List of aircraft in the Smithsonian Institution

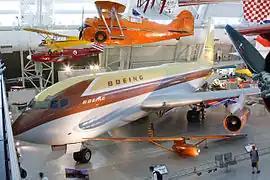
Boeing 367-80

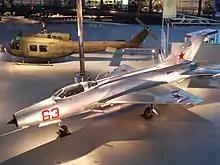
Mikoyan-Gurevich MiG-21F-13

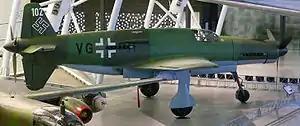
Dornier Do 335 Pfeil

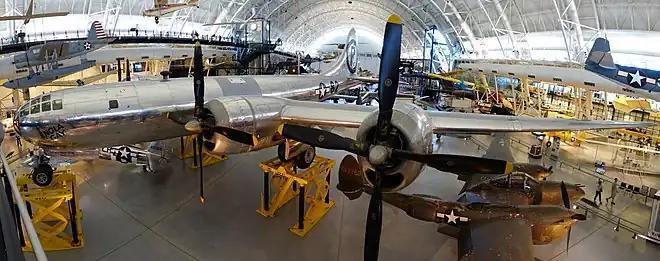
Boeing B-29 Superfortress "Enola Gay"

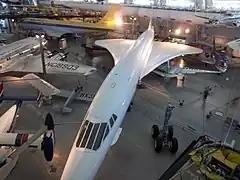
Concorde

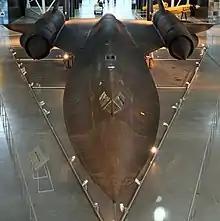
Lockheed SR-71 Blackbird

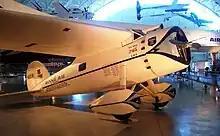
Lockheed Vega "Winnie May"

Opened in 2003, the Steven F. Udvar-Hazy Center, located near Washington Dulles International Airport in Fairfax County, Virginia, features thousands of artifacts for which insufficient space could be found for display in the museum's National Mall building. The James S. McDonnell Space Hangar, opened in 2004, is incorporated into the Udvar-Hazy Center.